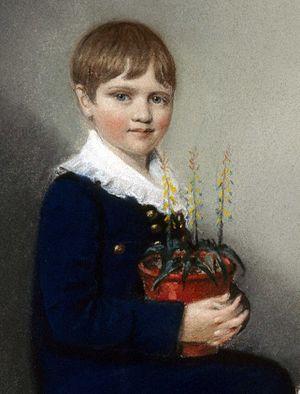
Charles Darwin [tʃɑːlz ˈdɑːwɪn], né le 12 février 1809 à Shrewsbury dans le Shropshire et mort le 19 avril 1882 à Downe dans le Kent, est un naturaliste et paléontologue anglais dont les travaux sur l'évolution des espèces vivantes ont révolutionné la biologie avec son ouvrage L'Origine des espèces paru en 1859. Célèbre au sein de la communauté scientifique de son époque pour son travail sur le terrain et ses recherches en géologie, il a adopté l'hypothèse émise 50 ans auparavant par le Français Jean-Baptiste de Lamarck selon laquelle toutes les espèces vivantes ont évolué au cours du temps à partir d'un seul ou quelques ancêtres communs et il a soutenu avec Alfred Wallace que cette évolution était due au processus dit de la « sélection naturelle ».